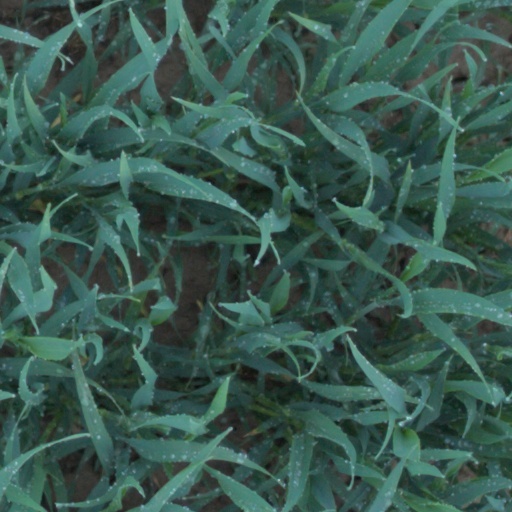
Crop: wheat